A Moment to Remember

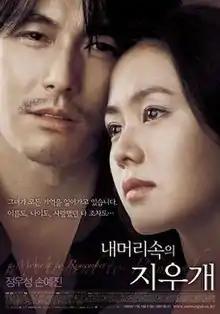
Theatrical release poster

A Moment to Remember is a 2004 South Korean romantic drama film based on the 2001 Japanese television drama "Pure Soul". It stars Jung Woo-sung and Son Ye-jin and follows the theme of discovery in a relationship and the burdens of loss caused by Alzheimer's disease. The film was released on November 5, 2004, in South Korea.